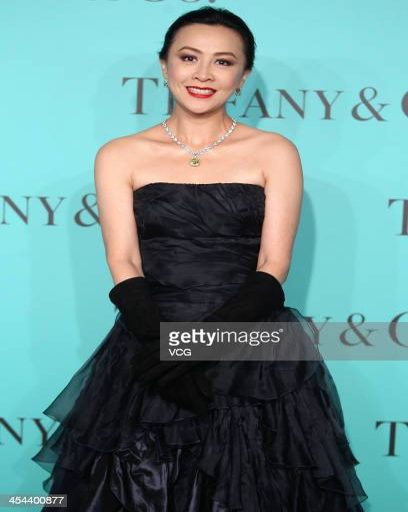
actor attends the commercial event of jewelry stores business